Plague Inc: Evolved

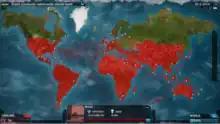
Gameplay screenshot of "Plague Inc: Evolved" showing a map of the world, with infected countries in red. The user interface was optimized for console and PC.

The core game of "Plague Inc: Evolved" is the same as "Plague Inc." the player controls a plague which has infected patient zero. The player must infect and kill the whole world population by evolving the plague and adapting to various environments. However, there is a time pressure to complete the game before humans, the opponent, develop a cure for the plague. The developer has said that the game was inspired by "Pandemic 2", a browser-based Flash game released in 2008 by Dark Realm Studios.